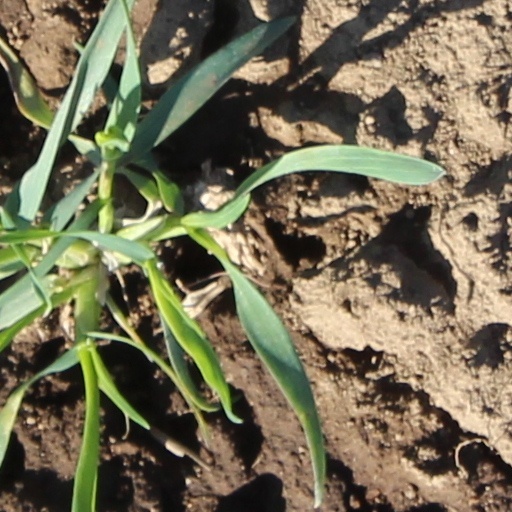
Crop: wheat